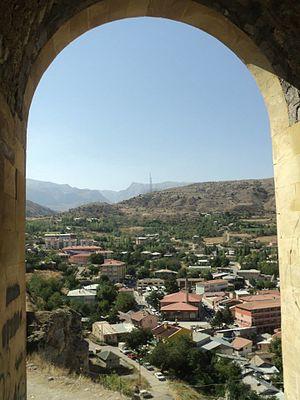
Kemah est un chef-lieu de district de la province d'Erzincan.